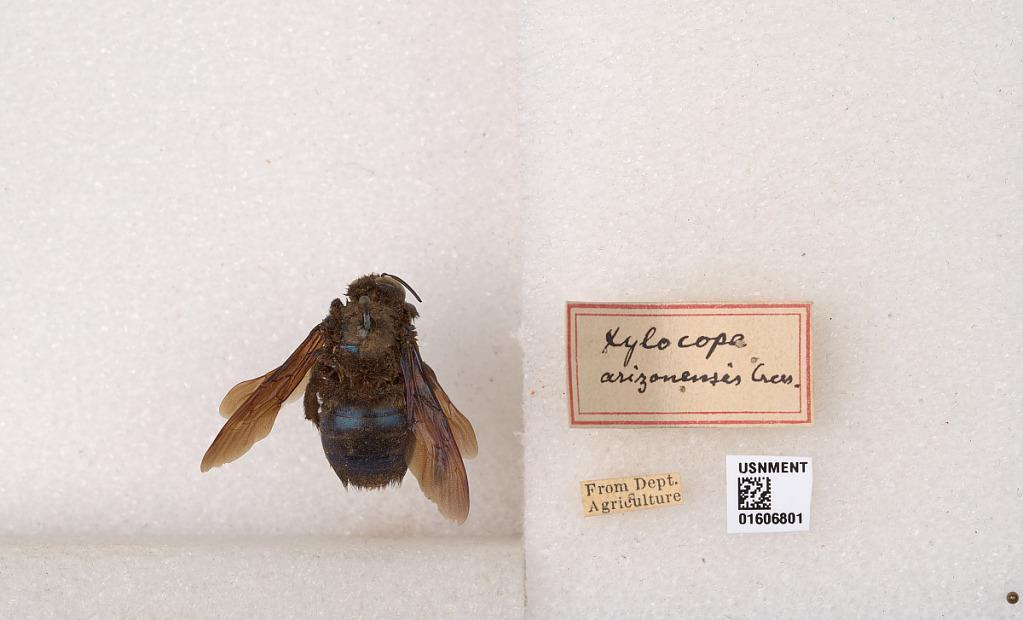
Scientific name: Xylocopa (Xylocopoides) californica arizonensis Cresson